Daily Chronicle

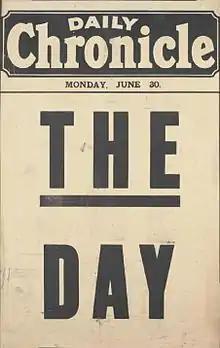
Placard for the "Daily Chronicle" : "The Day", 30 June 1919, referring to the signing of the Treaty of Versailles

The Daily Chronicle was a left-wing British newspaper that was published from 1872 to 1930 when it merged with the "Daily News" to become the "News Chronicle".